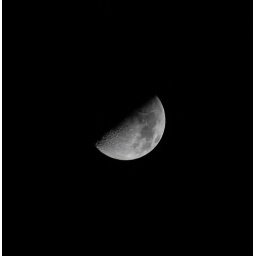
First clear sky in a few days and the first chance to take the 100-400L out in ages